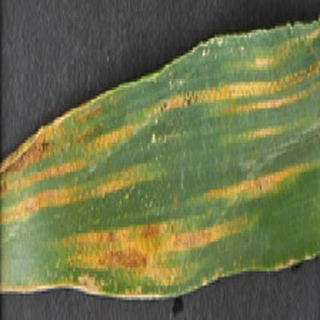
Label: wheat_yellow_rust